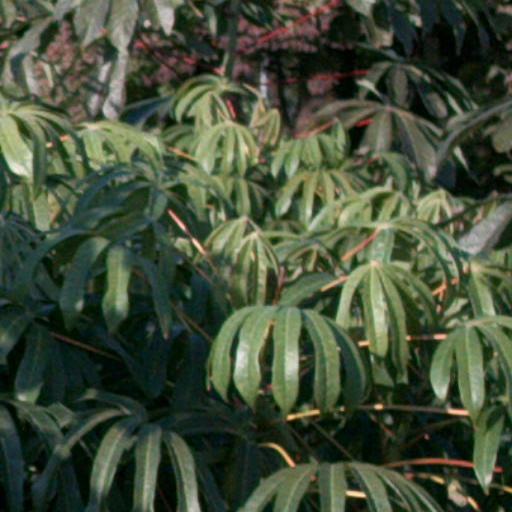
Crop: cassava